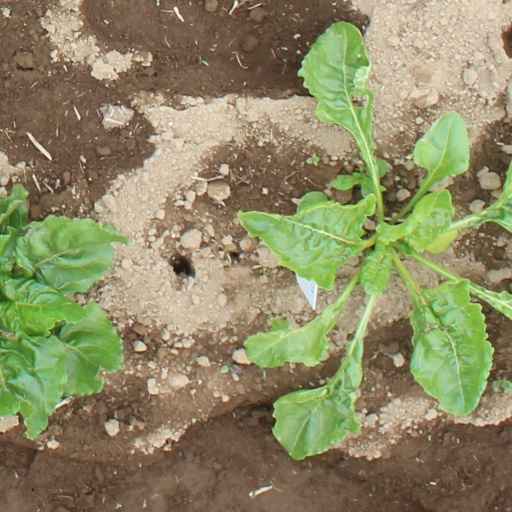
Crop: sugar beet